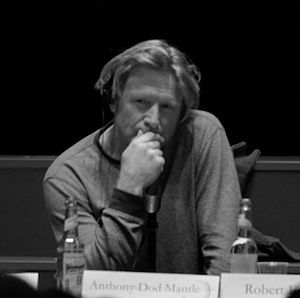
Anthony Dod Mantle
Anthony Dod Mantle er en britisk Oscarvindende filmfotograf. Han har været fotograf på flere af Lars von Trier og Thomas Vinterbergs film og er bosiddende i København. Han vandt en Oscar i 2009 for sit arbejde med filmen Slumdog Millionaire.